Jeju people

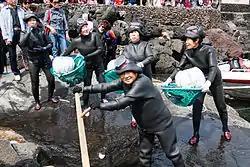
Group of Jeju "haenyo"

The Jeju people or Jejuans are a subgroup of Koreans native to the Jeju island, which is geographically located in the East China Sea. Administratively, they live in Jeju Province, excluding Chuja Islands, an autonomous self-governing province of South Korea.